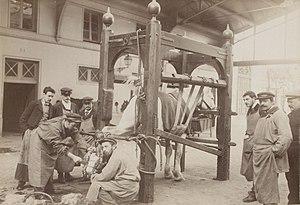
[Collection Jules Beau. Photographie sportive]
L'École nationale vétérinaire d'Alfort est un établissement public d'enseignement supérieur et de recherche, placé sous la tutelle du ministère chargé de l'Agriculture. Son site principal est situé à Maisons-Alfort dans le Val-de-Marne.